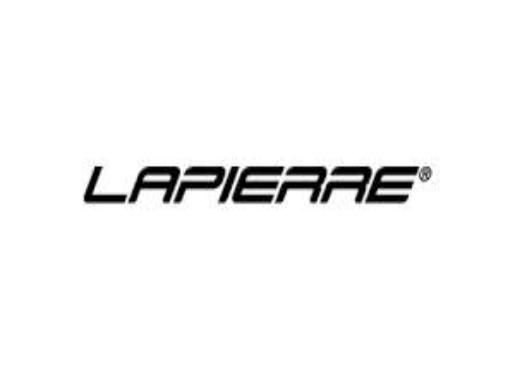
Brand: Lapierre
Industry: Transportation